Action of Tambo Nuevo

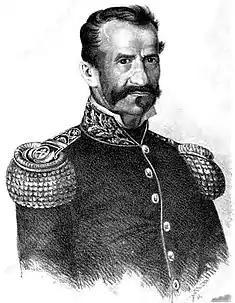
Gregorio Aráoz de la Madrid

La Madrid learned that Castro, aware of the route and movements of the Dragoons due to his local informers, had ordered a company to mount an ambush on the outpost of Tambo Nuevo, a mountain pass 25 km north of Yocalla. On the night of the 24th, La Madrid and his men climbed a hill behind the outpost. Three soldiers, acting as scouts, were the first to reach the enemy position. They found a stable of adobe sheltering at least 50 horses, and another building guarded by a sentry. After overpowering the surprised soldier, they broke into the building where they found another ten men sleeping. All of them were initially taken prisoners, but later a royalist sergeant managed to escape and gave the alarm. The rest of the company, suspecting that the republican forces outnumbered them, remained inside another building until dawn. There was a sporadic exchange of fire. At first light, La Madrid fell back to Macha with the ten captives. The three soldiers were promoted to sergeants by Belgrano, with the title of "Sargentos de Tambo Nuevo".